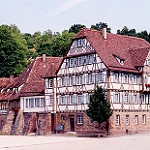
Label: buildings